Lingam

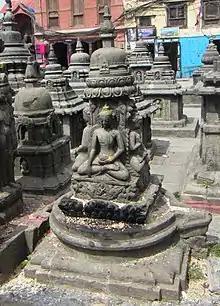
A linga-yoni in Nepal carved with four seated Buddhas

The term "linga" also appears in Buddhist and Jaina literature, where it means "sign, evidence" in one context, or "subtle body" with sexual connotations in another.